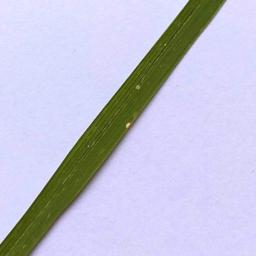
Label: Rice___Leaf_Blast